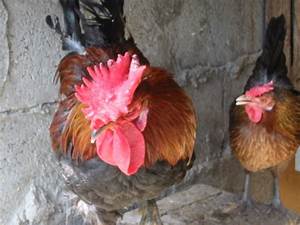
Label: chicken